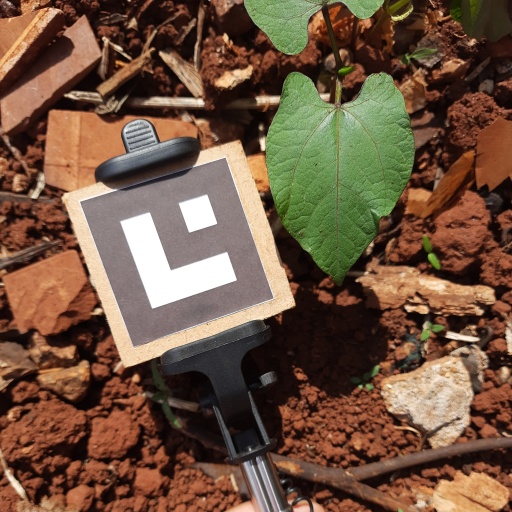
Observations: wavy surface, no eating holes, under sunlight